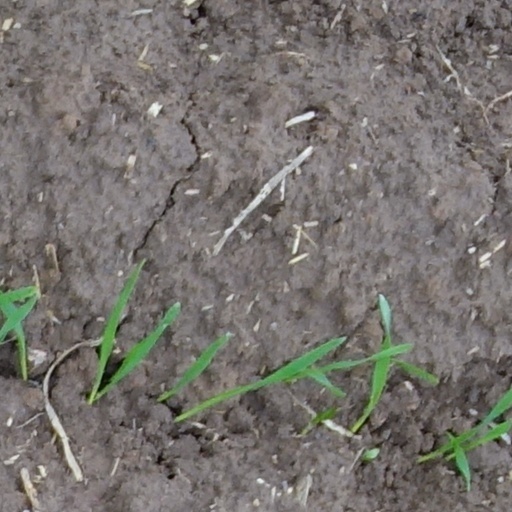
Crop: wheat